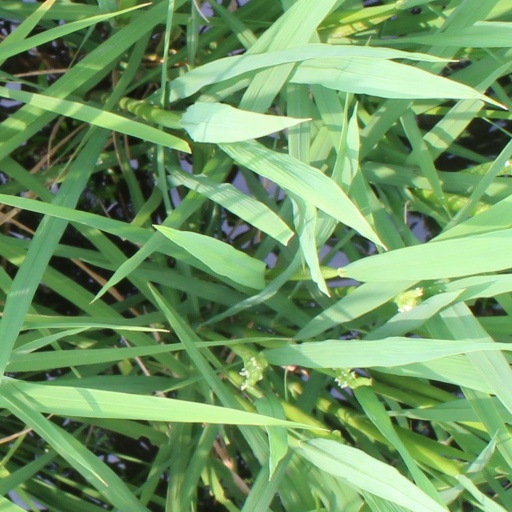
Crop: rice